Rock music of Canada

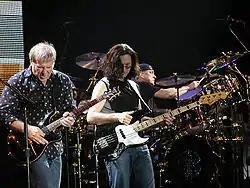
Color photo of 3 musicians on a stage, in the foreground, one man is holding a guitar, while the other is holding a bass guitar, and in the background a man playing drums.

With the introduction in the mid-1970s period of rock music on FM radio stations, where it was common practice to program extended performances, musicians were no longer limited to songs of three minutes' duration as dictated by AM stations. The still nascent Canadian music industry had little independent music media and a limited distribution infrastructure. Two internationally renowned bands to arise from this industry were Bachman–Turner Overdrive and Rush, both featuring acclaimed managers. Bachman–Turner Overdrive's manager, Bruce Allen, went on to produce Loverboy and eventually manage such major pop stars as Bryan Adams and Anne Murray. Randy Bachman (formerly of The Guess Who) released his new band's first album under the name Bachman–Turner Overdrive in spring 1973, which won two Juno Awards despite being largely ignored in the US. Their second album "Bachman–Turner Overdrive II" hit No. 4 in the U.S. BTO II was certified gold in eight countries. It also yielded their best-remembered and most enduring single, "Takin' Care of Business", written by Randy Bachman. 1974's album "Not Fragile" went straight to the top of the charts, and the single "You Ain't Seen Nothing Yet" hit No. 1 in the U.S. and No. 2 in the UK. One of the largest exports to date is Rush, that boasts 25 gold records and 14 platinum (3 multi-platinum) records, making them one of the best-selling rock bands in history by 2005. Rush currently place third behind The Beatles and The Rolling Stones for the most consecutive gold and platinum albums by a rock band.